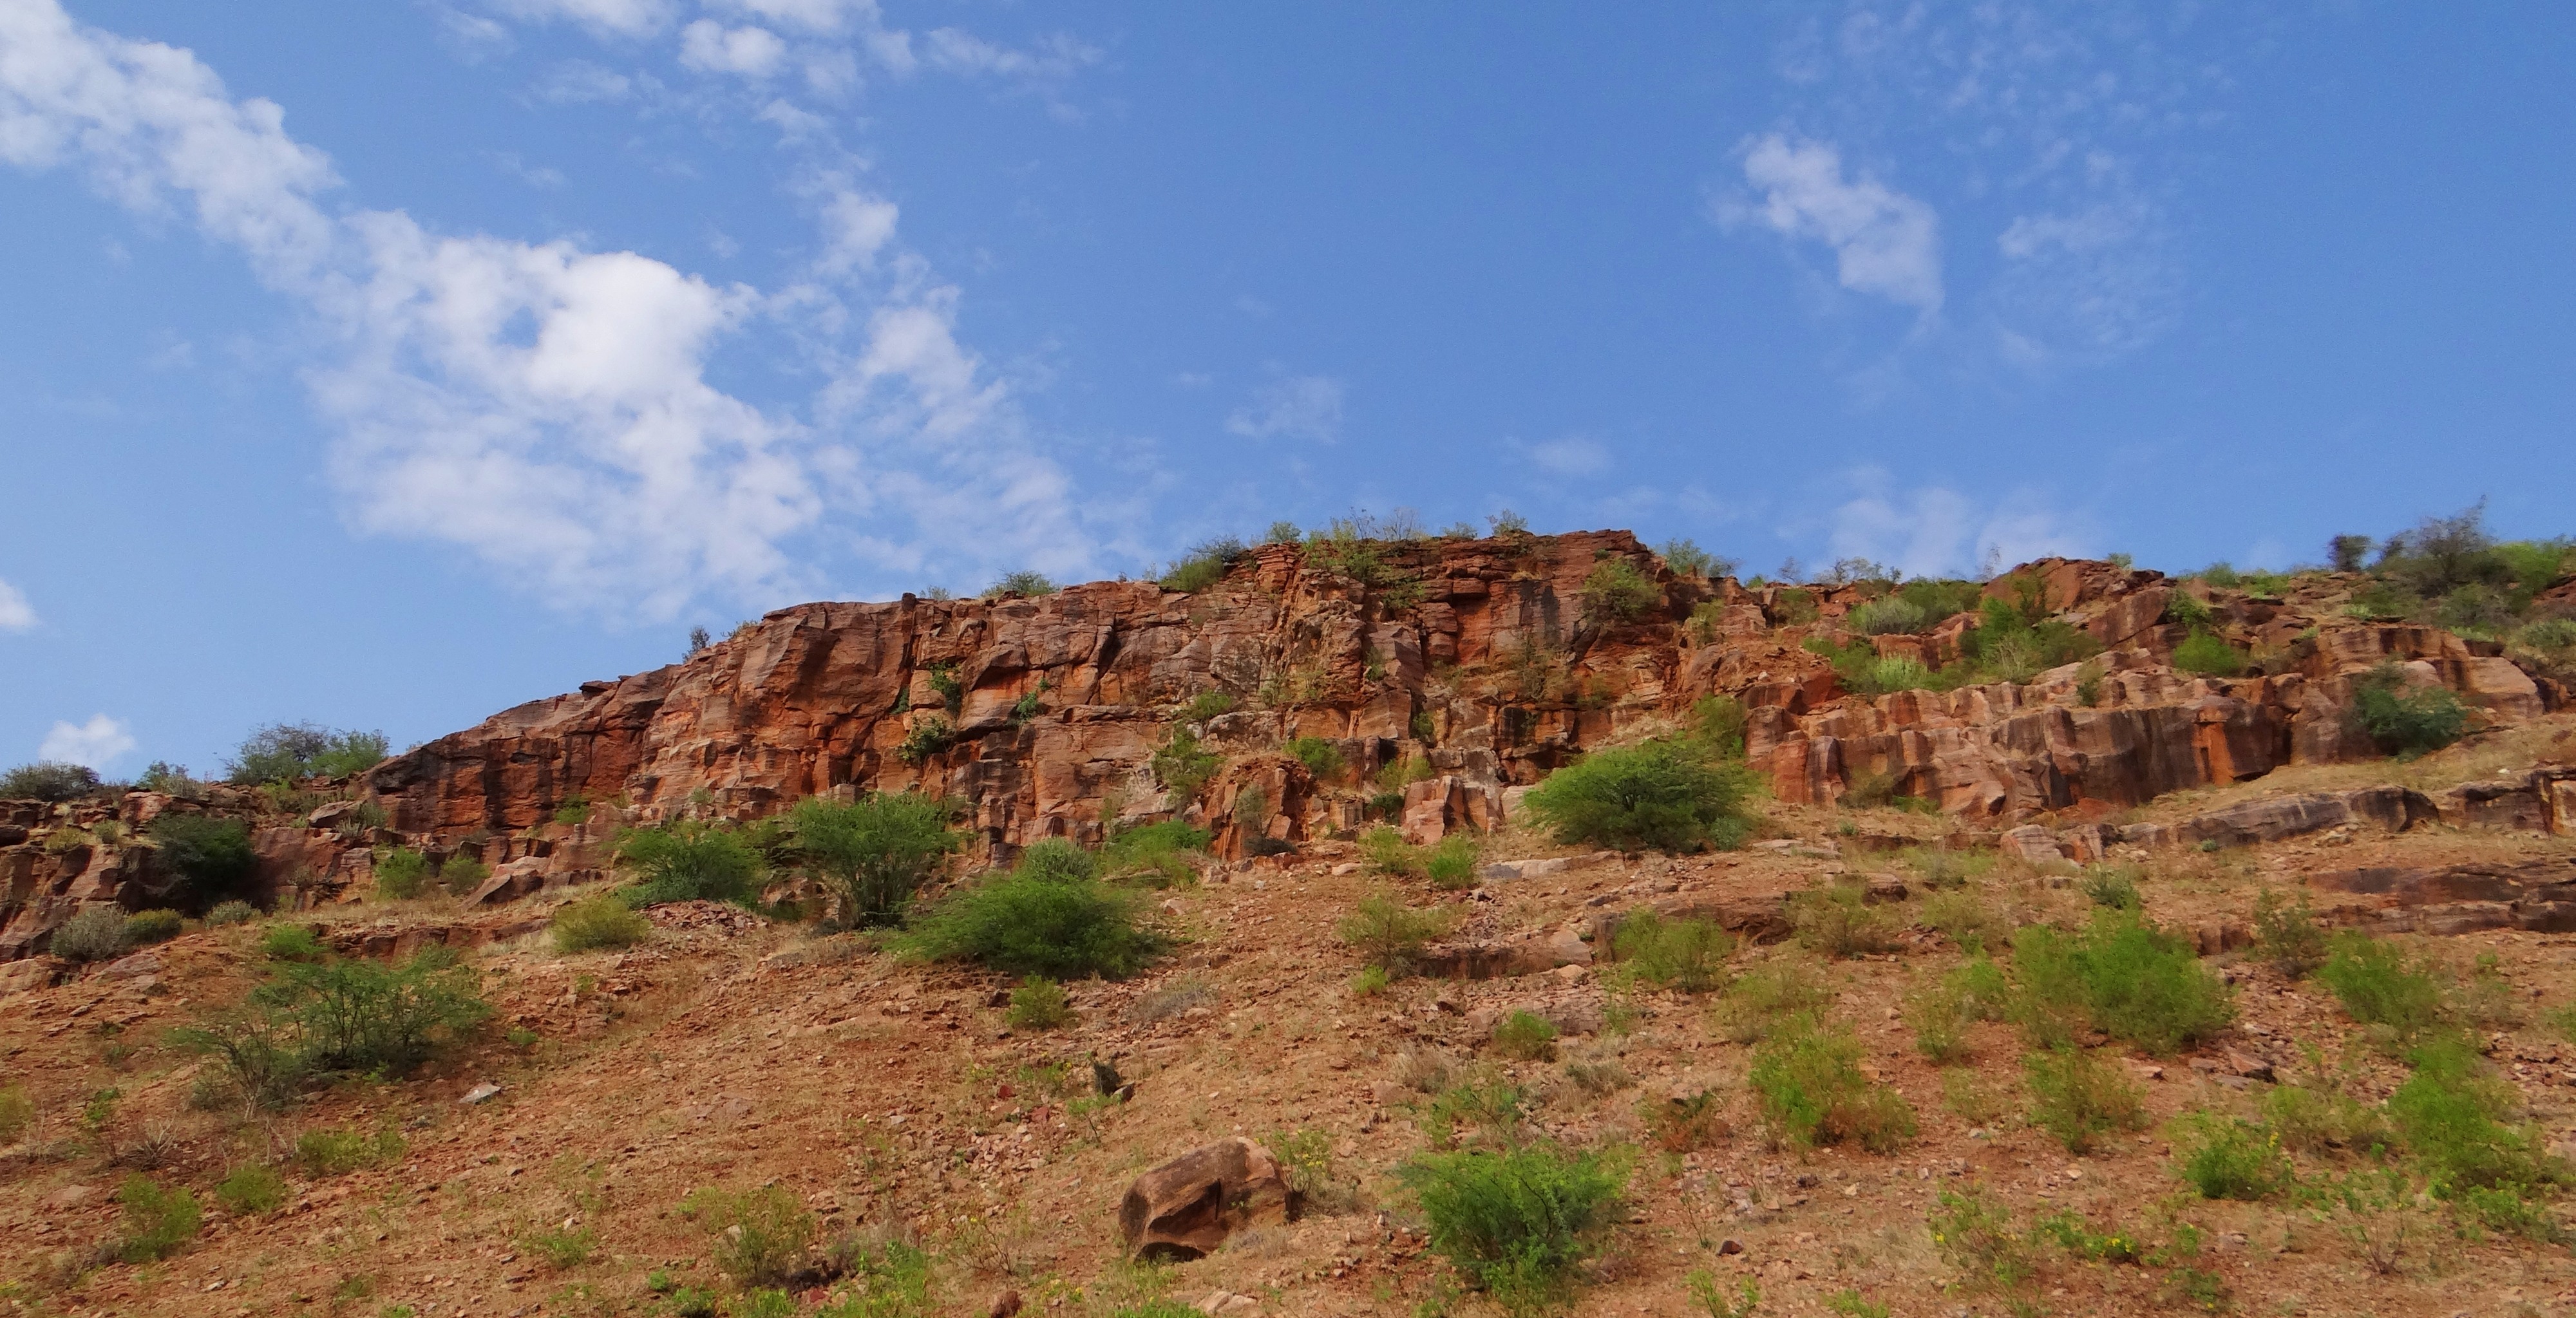
rock, trail, sandstone, panorama, formation, cliff, soil, craggy, terrain, ridge, erosion, rocks, geology, cliffs, badlands, plateau, escarpment, india, ecosystem, wadi, butte, karnataka, rock formations, crags, natural environment, geographical feature, badami